Marudhuri Raja

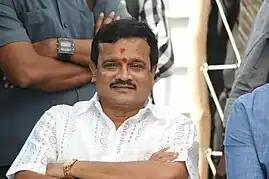
Raja in 2024

Marudhuri Raja is a Telugu film writer, director. He worked as a dialogue writer for more than 350 films. He worked with noted Telugu film directors like E. V. V. Satyanarayana, S. V. Krishna Reddy, K. Raghavendra Rao. Raja made his debut as a dialogue writer with the film "Navabharatam".